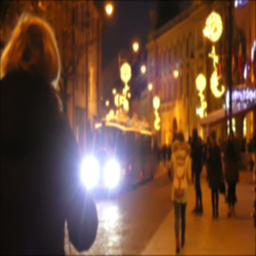
blurred anonymous crowd of people walking in the evening on a christmas decorated street in the medieval city .